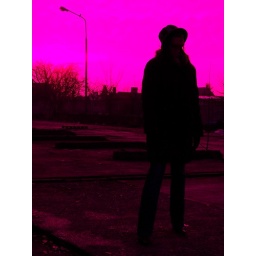
Some girl standing against the purple sky